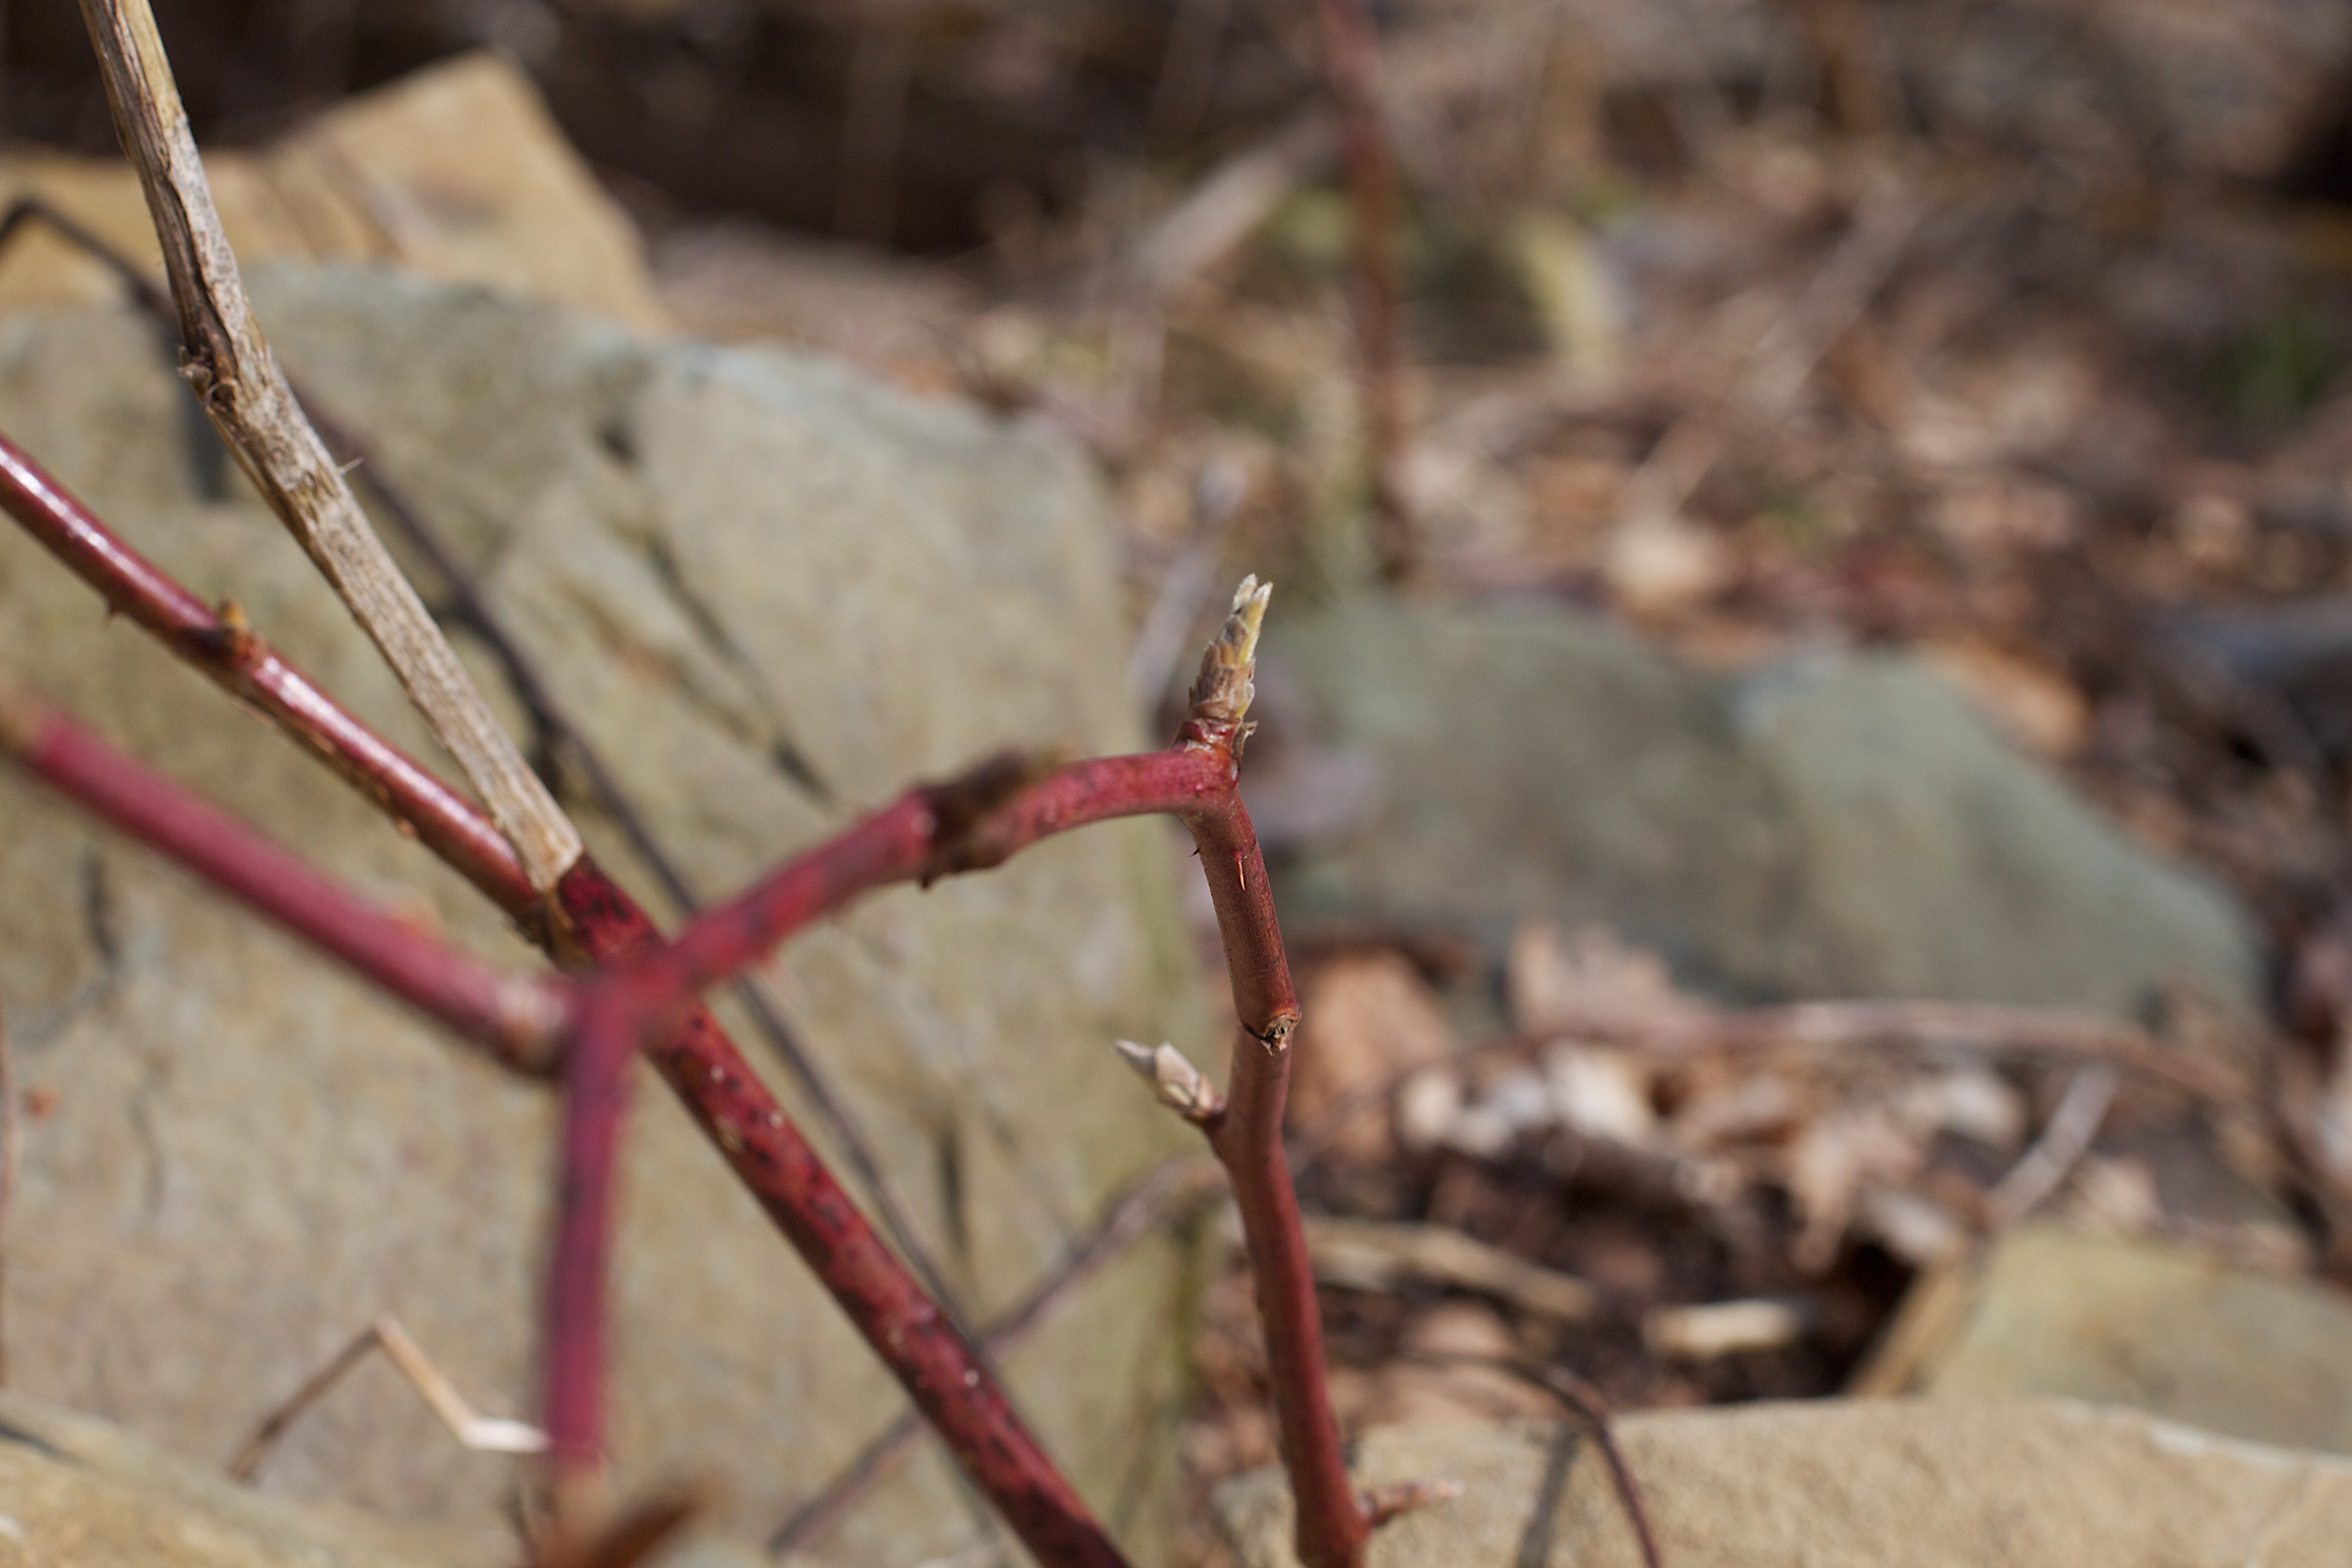
branch, leaf, flower, soil, flora, fauna, invertebrate, twig, thorns spines and prickles